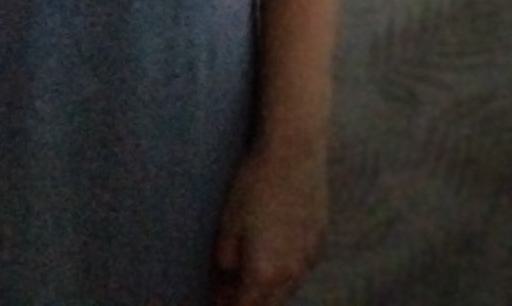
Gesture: no_gesture